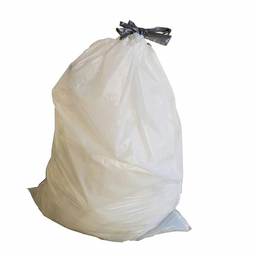
Label: plastic